Climate change in Arizona

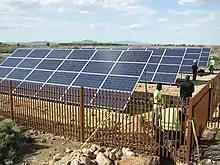
Solar panels

"Interdependent systems providing water and energy services are necessary for agriculture. Climate change and increased resource demands are expected to cause frequent and severe strains on these systems. Arizona is especially vulnerable to such strains due to its hot and arid climate". "Increasing droughts and higher temperatures are likely to affect Arizona's top agricultural products: cattle, dairy, and vegetables. Hot temperatures threaten cows’ health and cause them to eat less, grow more slowly, and produce less milk. Livestock operations could also be impaired by fire, the lack of water, and changes in the landscape from grassland to woody shrubs more typical of a desert. Reduced availability of water would also create challenges for irrigated farms, which account for two-thirds of the water used in the state".